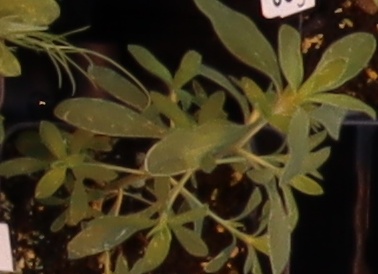
Label: Kochia